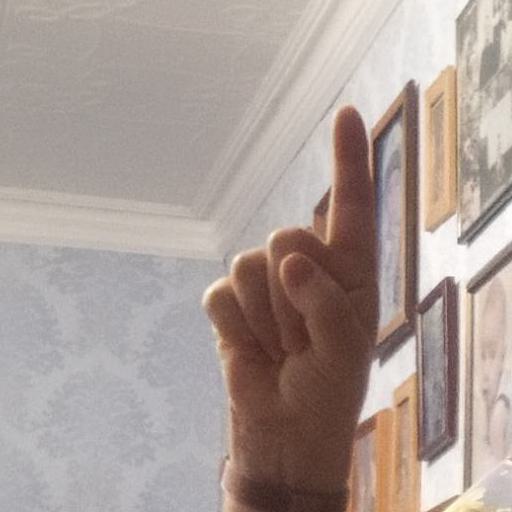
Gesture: one